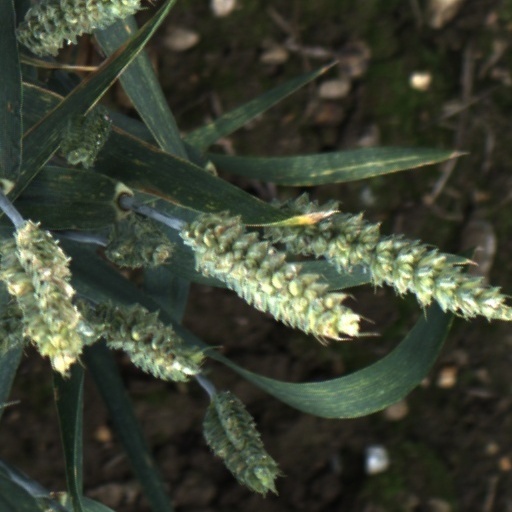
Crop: wheat